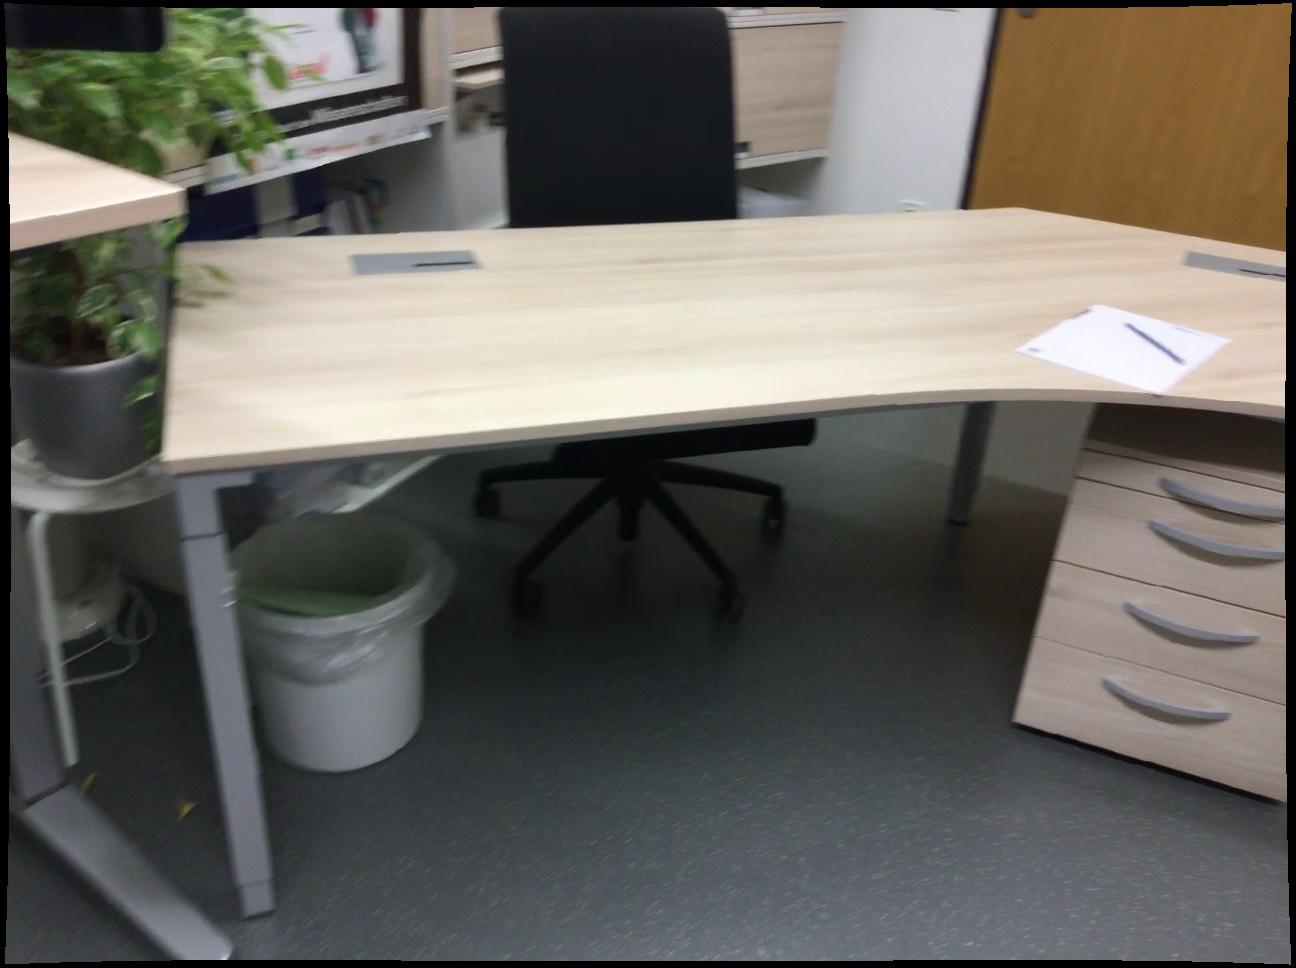
Question: Can the plant fit left of the stool from the world's perspective? Final answer should be yes or no.
Answer: No